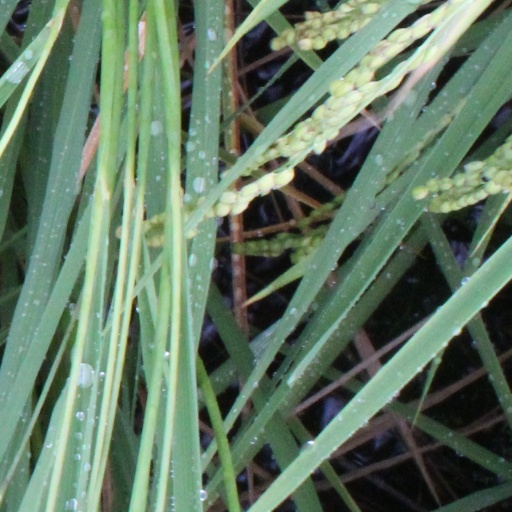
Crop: rice